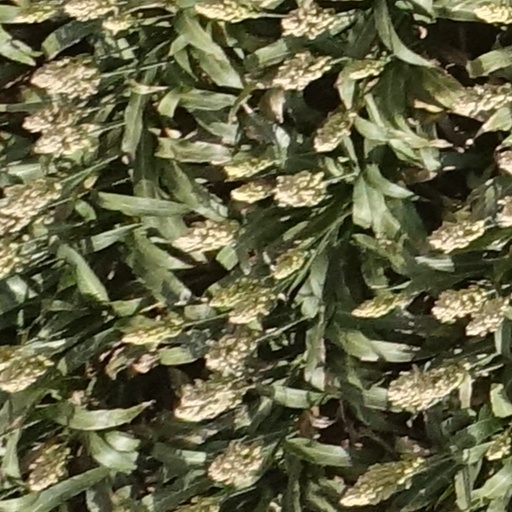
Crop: sorghum